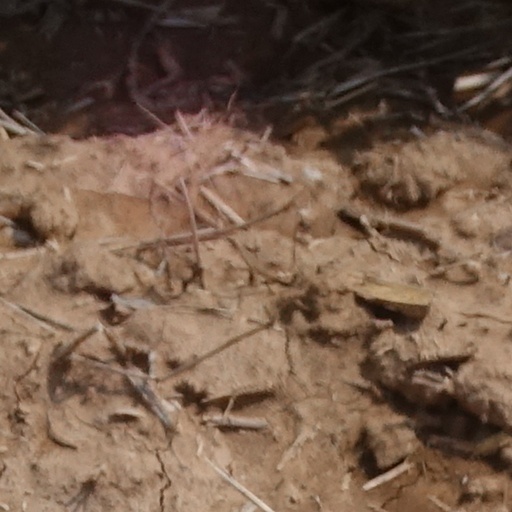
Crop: wheat